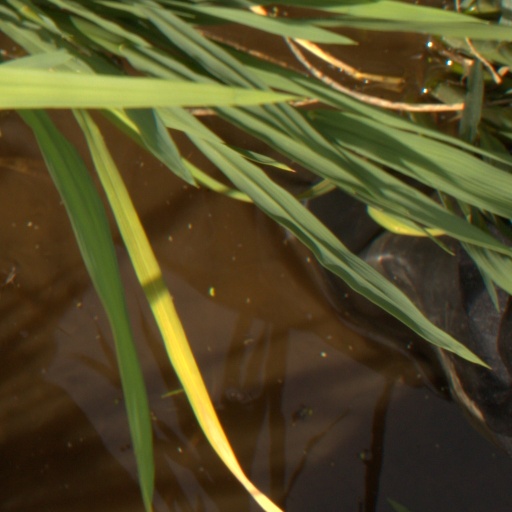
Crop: rice